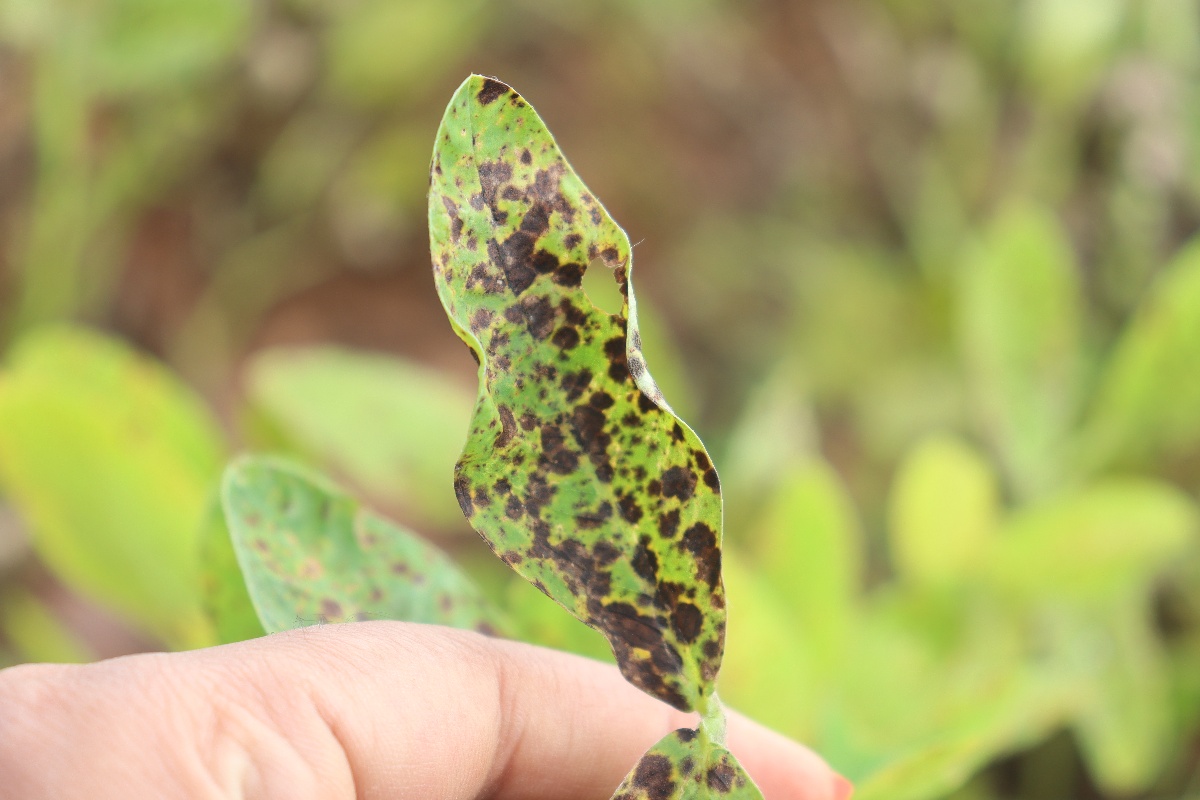
Label: late leaf spot